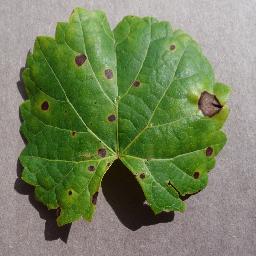
Label: Grape___Black_rot